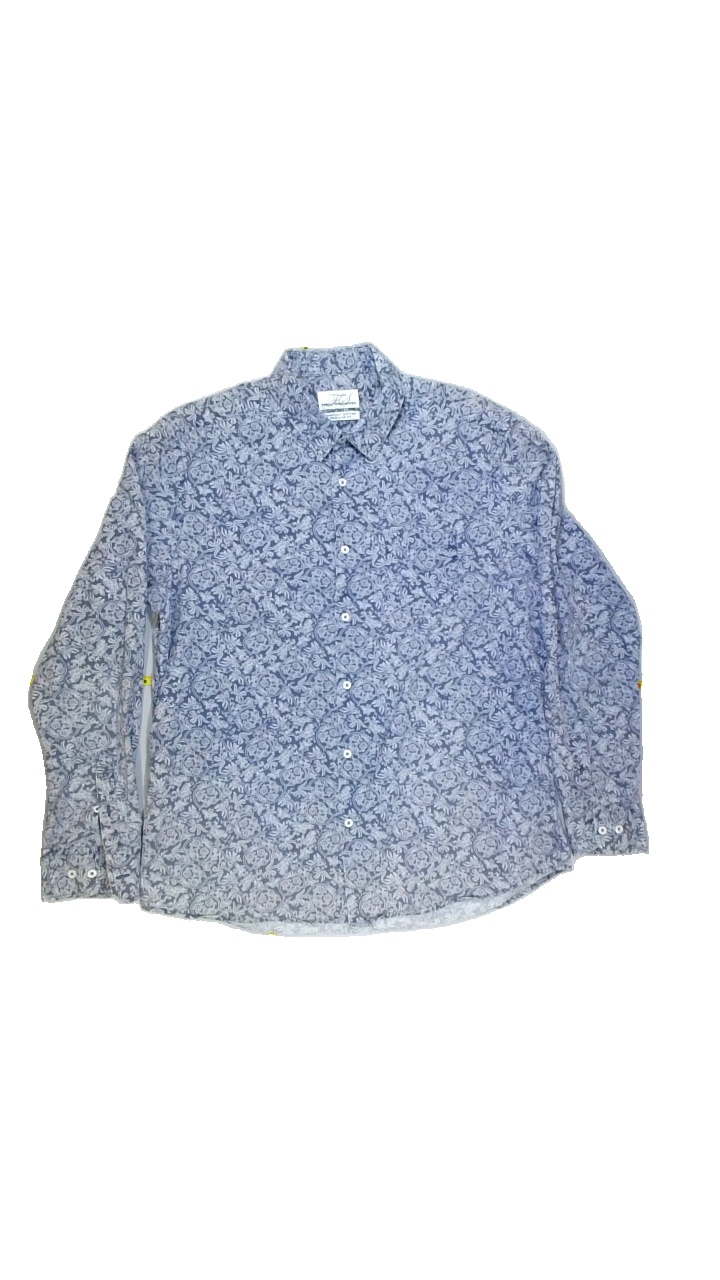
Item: Shirt (Ladies)
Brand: Not Applicable
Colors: Blue, White
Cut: Regular, Collar
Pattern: Floral print
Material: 100%cotton
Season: All
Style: No trend
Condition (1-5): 3
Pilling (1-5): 5
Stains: Yes
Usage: Export
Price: <50